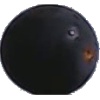
Label: blue_grape